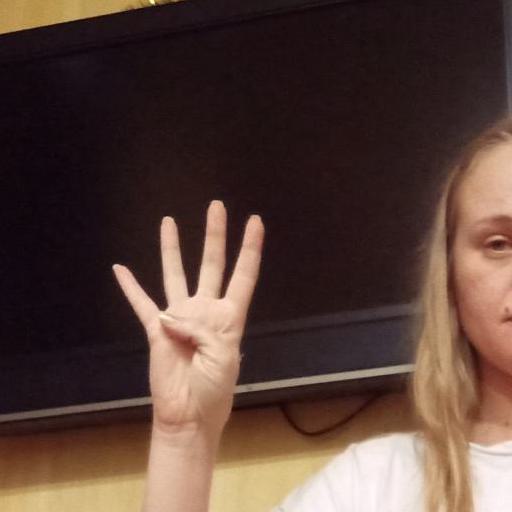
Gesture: four